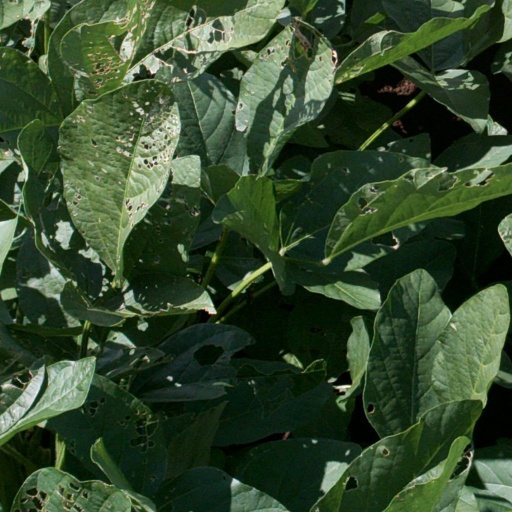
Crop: soybean